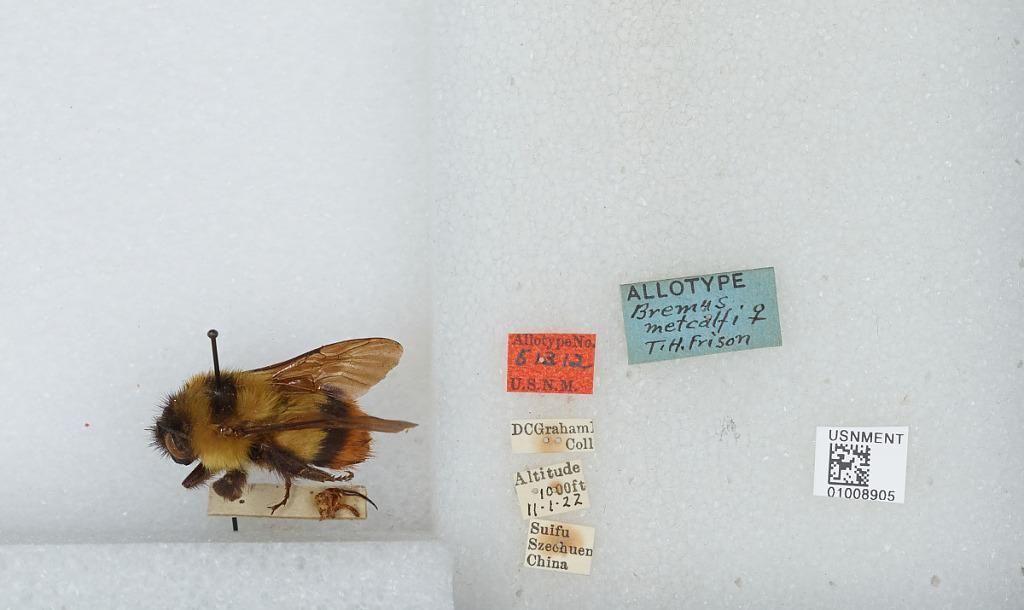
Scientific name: Bombus (Orientalibombus) braccatus Friese
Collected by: D. Graham
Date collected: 1922-11-1
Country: China
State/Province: Sichuan
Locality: Suifu
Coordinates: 28.77, 104.62
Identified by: Frison